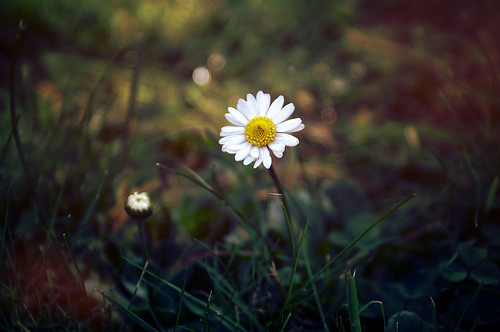
Flower: daisy